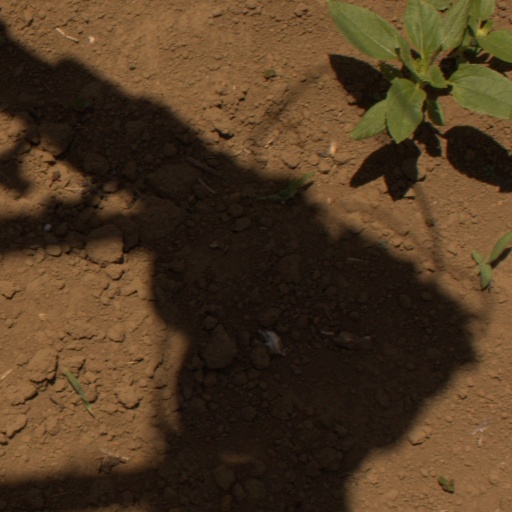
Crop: Jerusalem artichoke